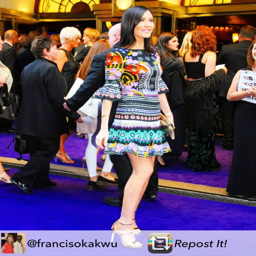
violinist attends the premiere of play